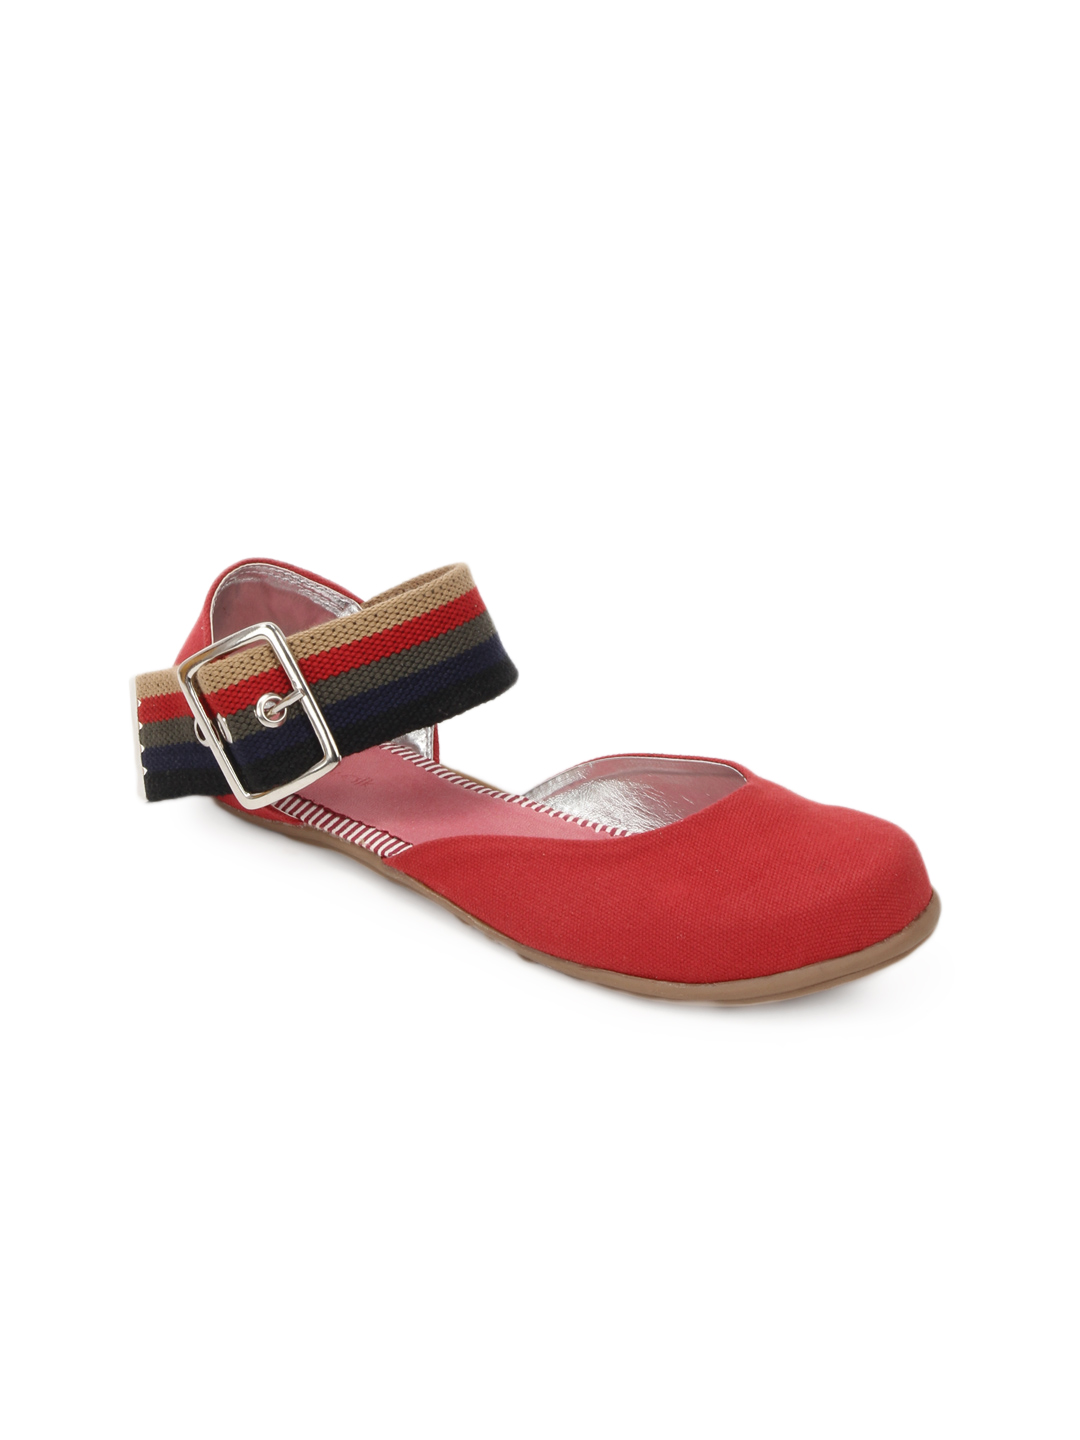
Catwalk Women Red Shoes
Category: Footwear / Shoes / Casual Shoes
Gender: Women
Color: Red
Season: Winter 2015
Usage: Casual